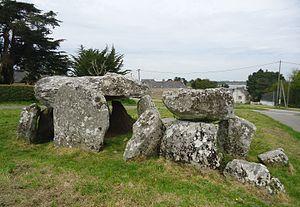
Dolmen de Kerhuen Est à Belz
Cet article recense les sites mégalithiques du Morbihan, en France.